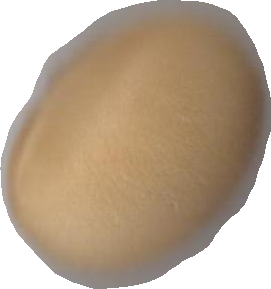
Variety: Grobogan